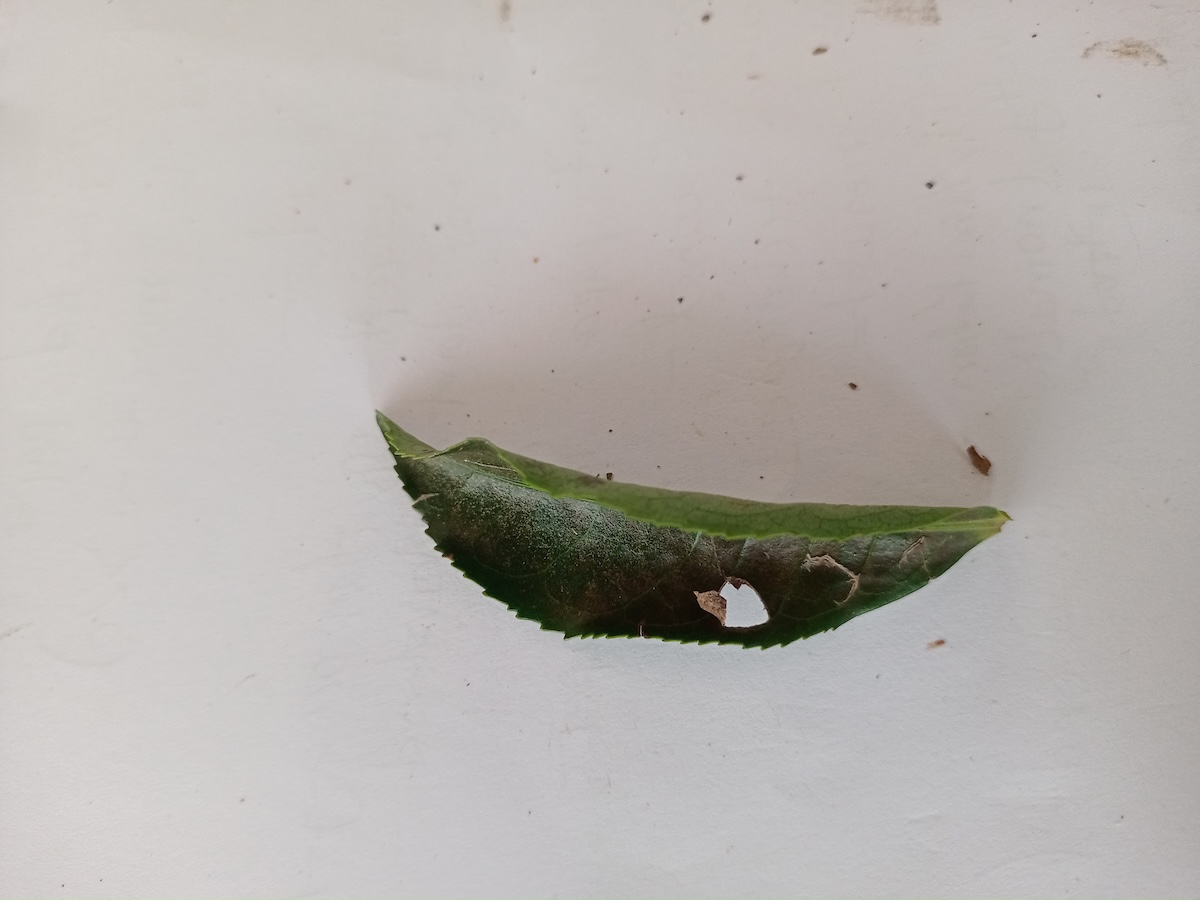
Label: Red spider